Queen High

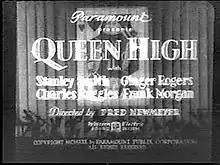
Film title card

Queen High is the title of an American pre-Code musical comedy film, produced by Paramount Pictures in 1930. Based upon the 1926 stage musical "Queen High" that Buddy DeSylva, Lewis Gensler, and Laurence Schwab had adapted from Edward Peple's 1914 farce "A Pair of Sixes".